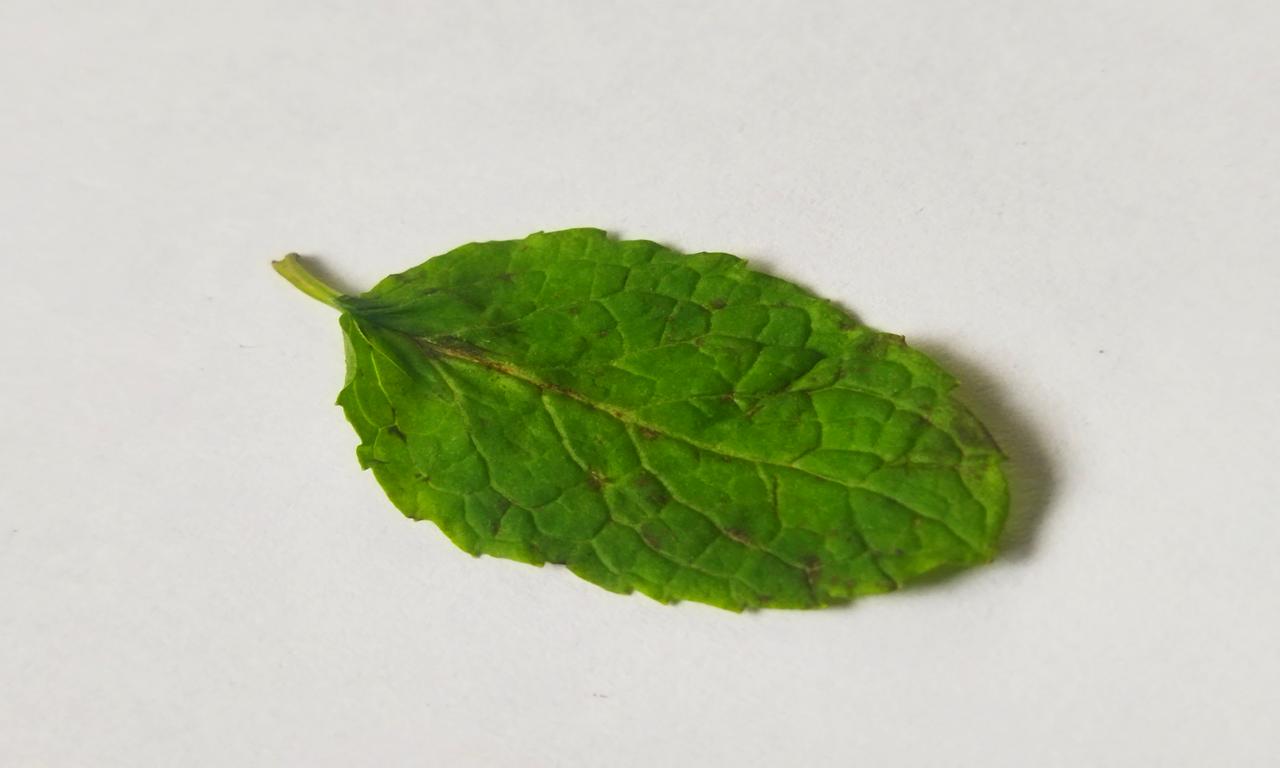
Label: Fresh